Viktor Heikel

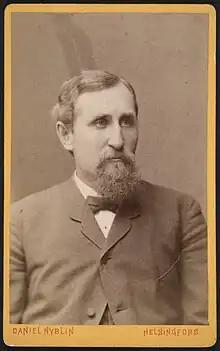
Viktor Heikel in the 1880s.

Frans Viktor Heikel (23 August 1842 – 27 July 1927) was a Finland-Swedish gymnastics teacher, known as "the father of Finnish school gymnastics".